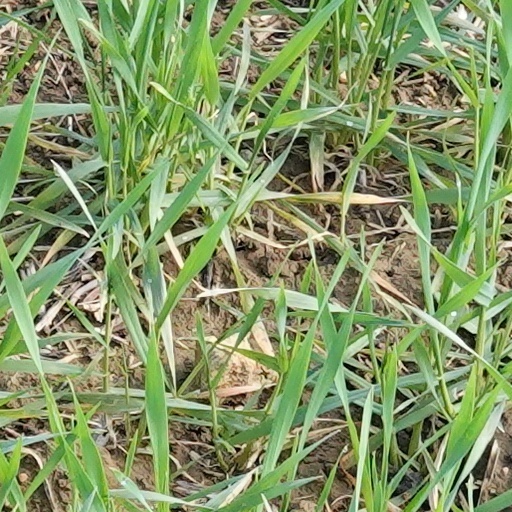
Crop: wheat